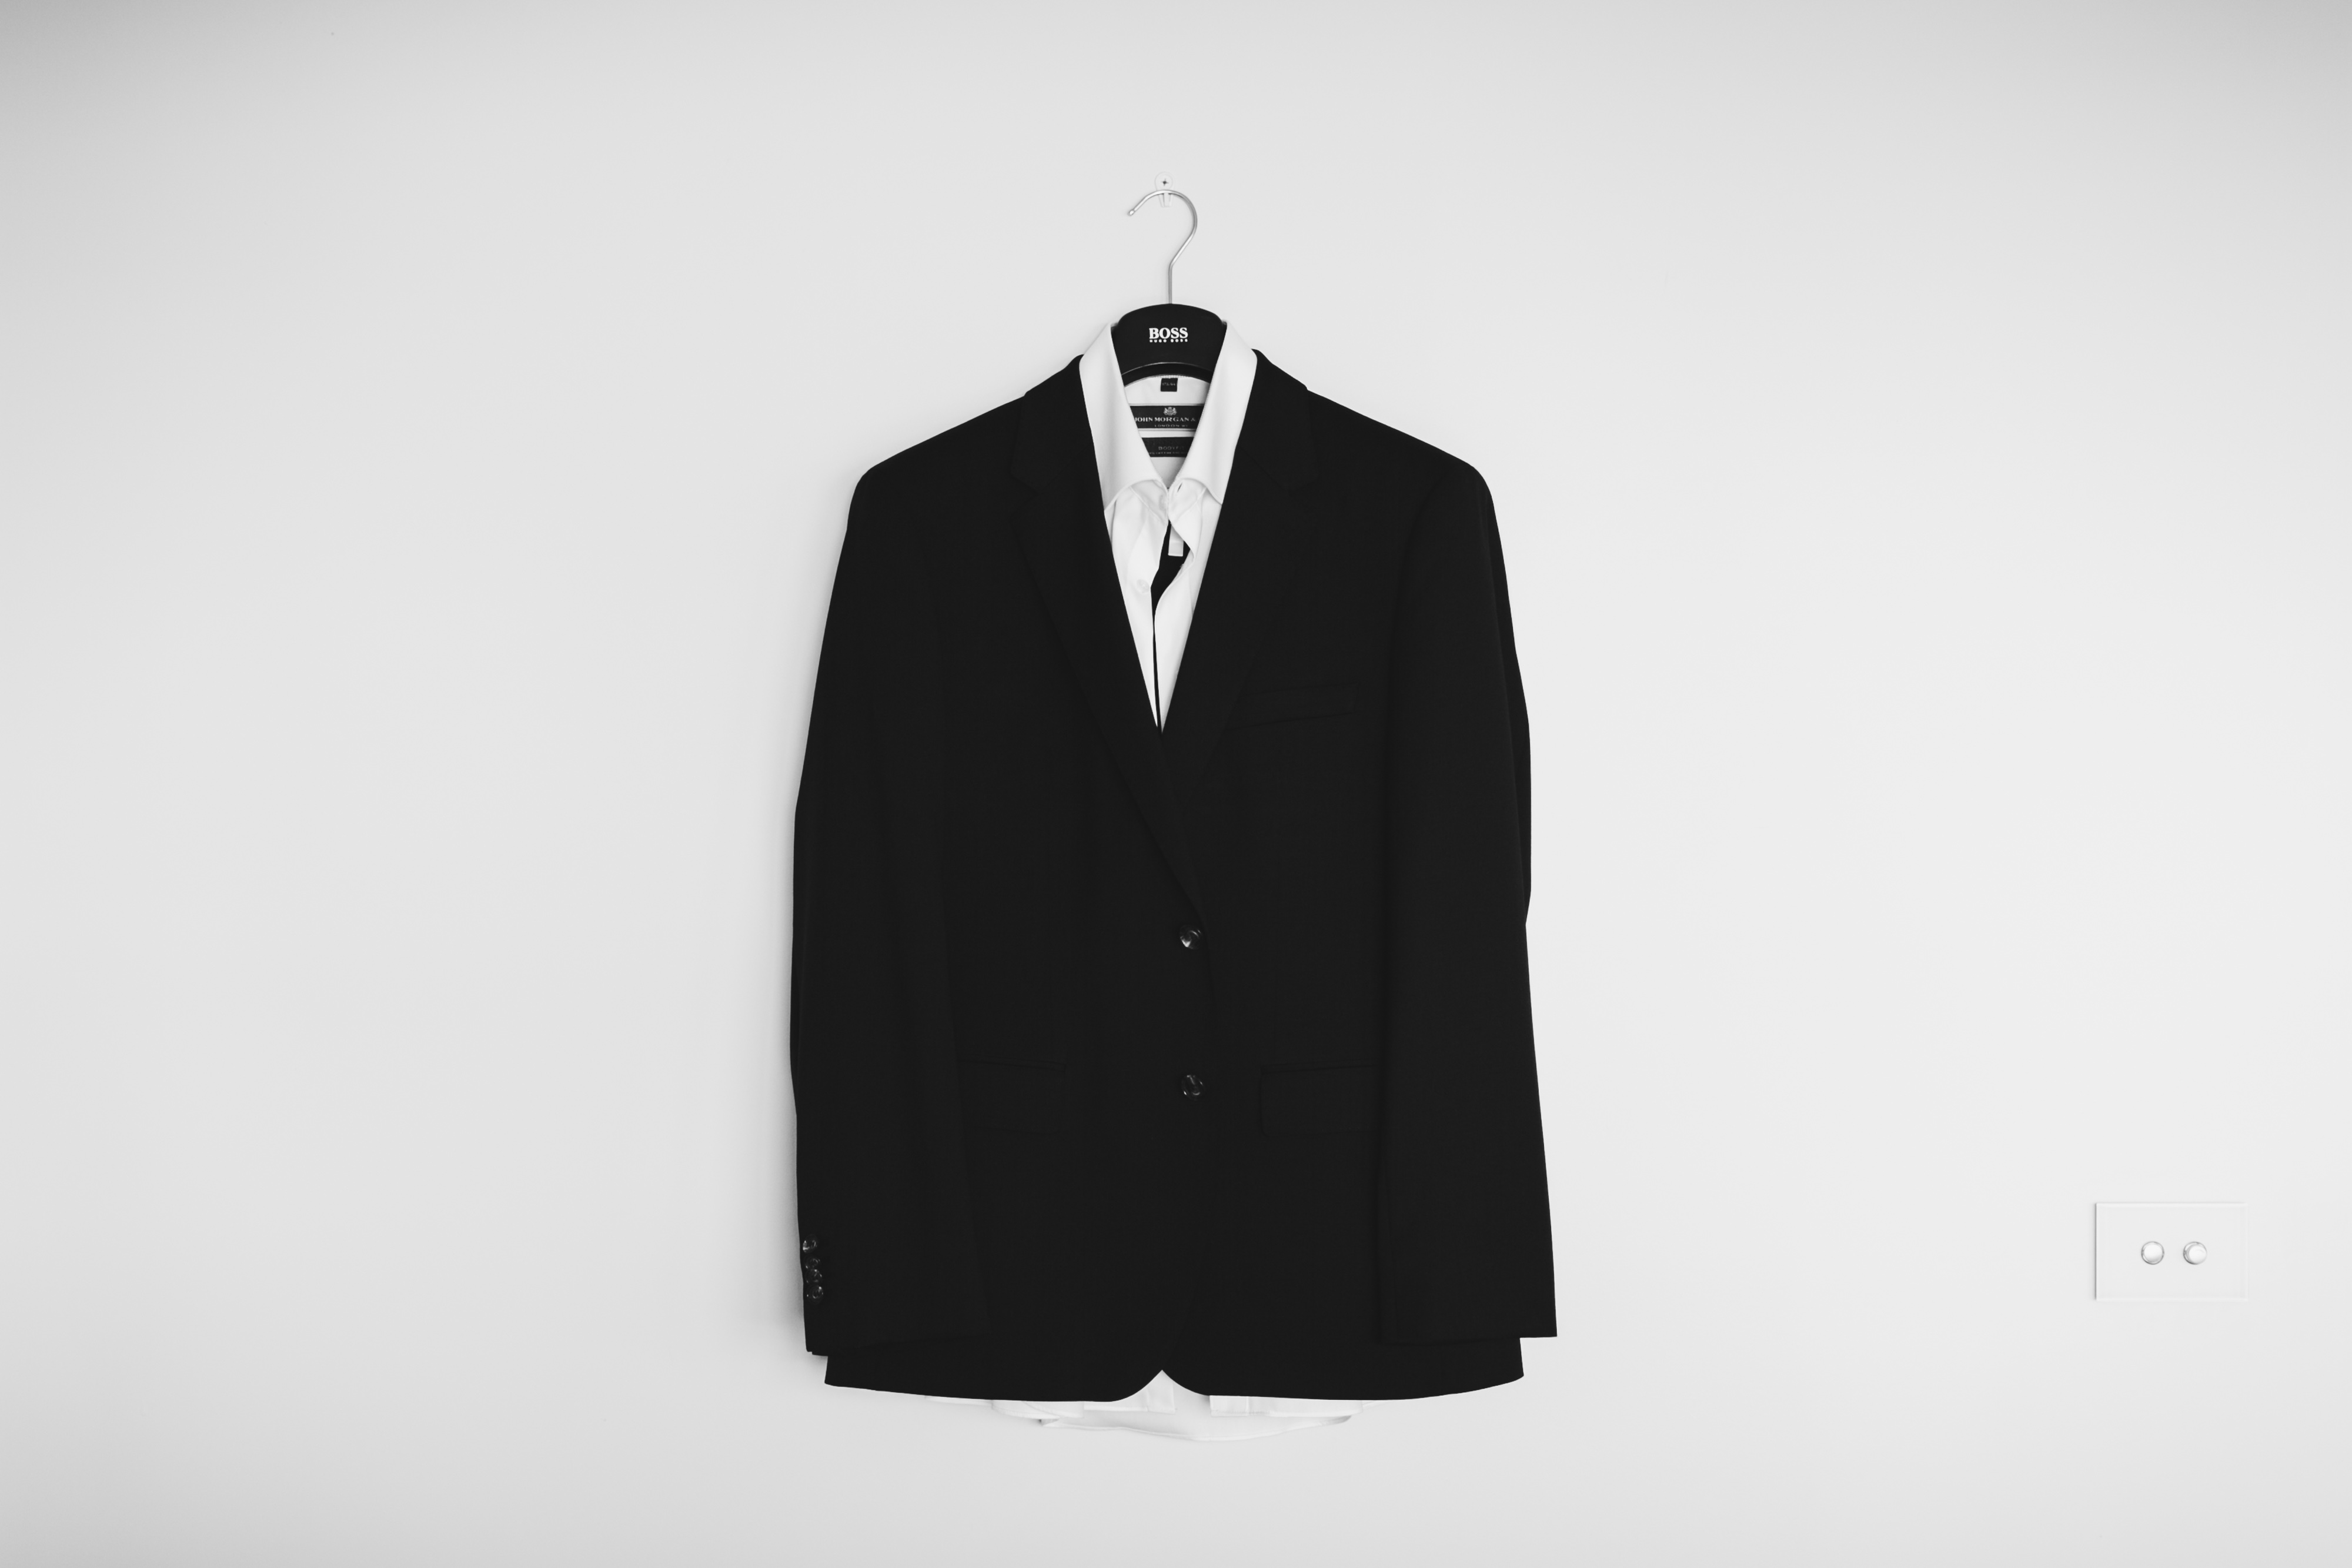
suit, black and white, clothing, black, jacket, outerwear, brand, tuxedo, gentleman, sleeve, formal wear